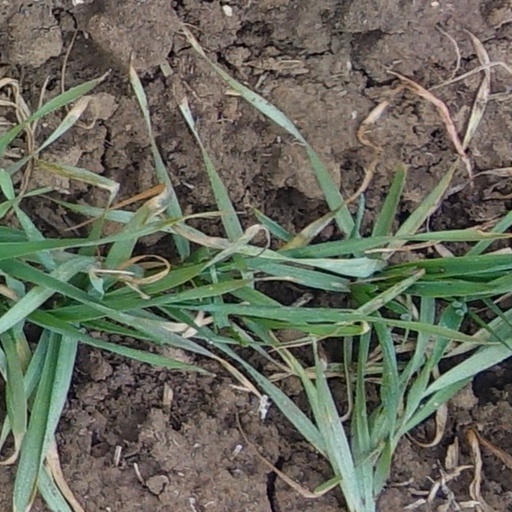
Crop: wheat